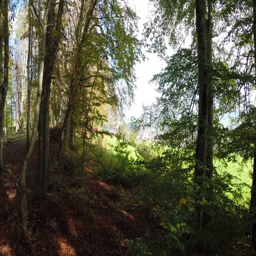
flying from a forest out of a beautiful landscape